Mary Zelia Pease Philippides

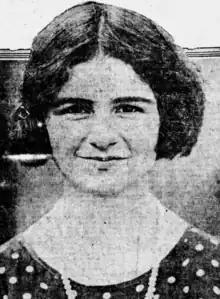
Mary Zelia Pease as a teenager, from a 1923 newspaper

Mary Zelia Pease Philippides (January 16, 1906 – January 23, 2009) was an American archaeologist and librarian. She was librarian at the American School for Classical Studies in Athens from 1958 to 1971.